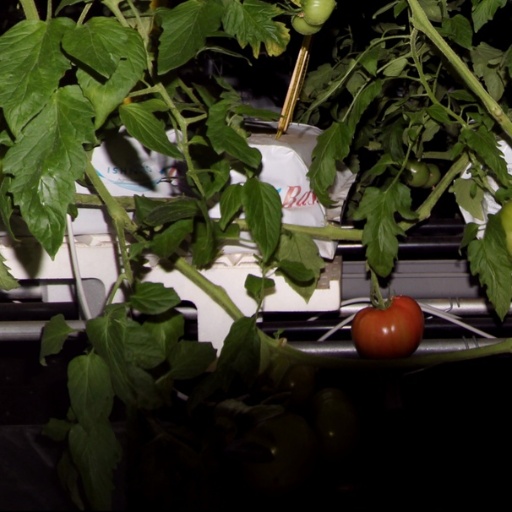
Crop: tomato